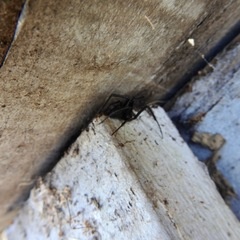
Species: Lactrodectus_hesperus